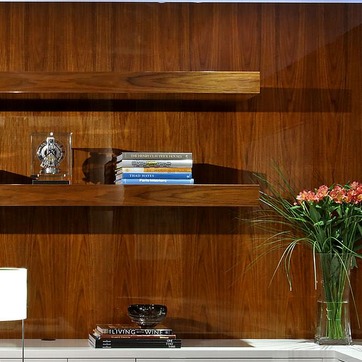
Material: paper